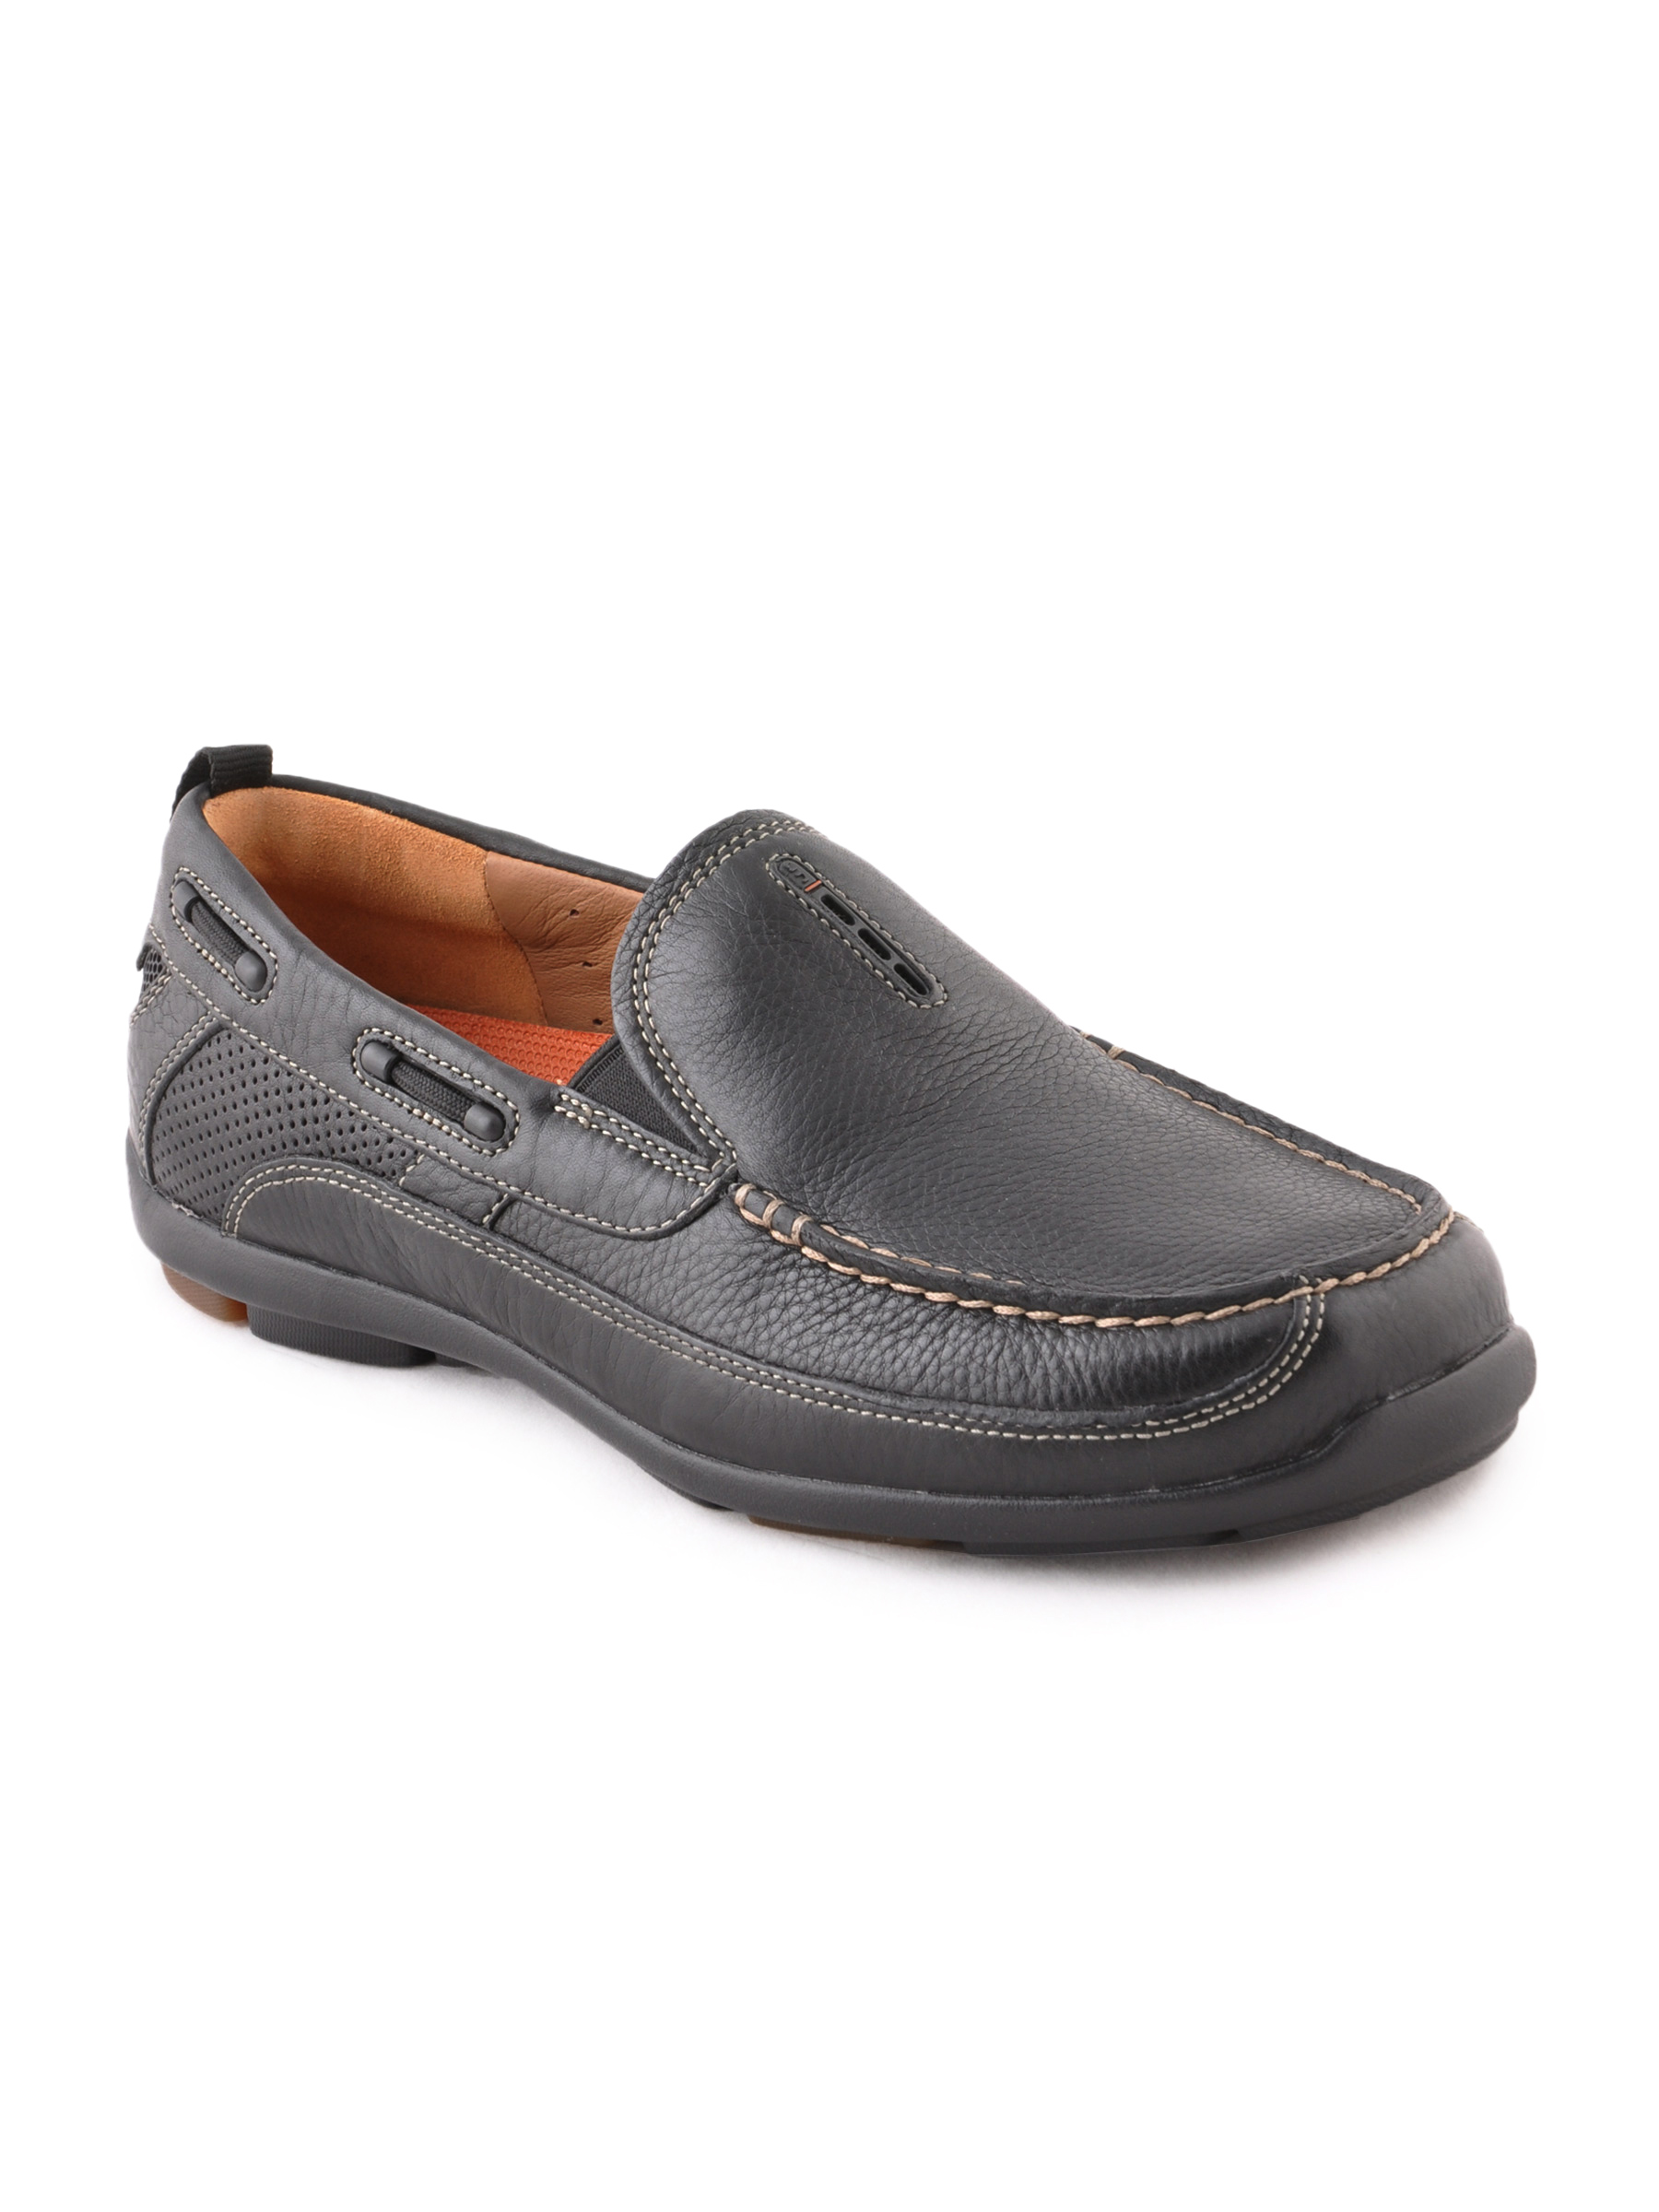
Clarks Men Leather Black Formal Shoes
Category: Footwear / Shoes / Formal Shoes
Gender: Men
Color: Black
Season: Summer 2013
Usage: Formal